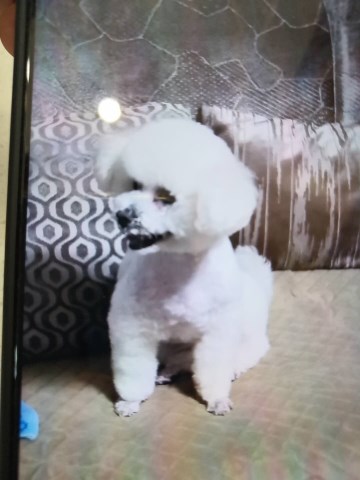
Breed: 3083-n000117-Bichon_Frise